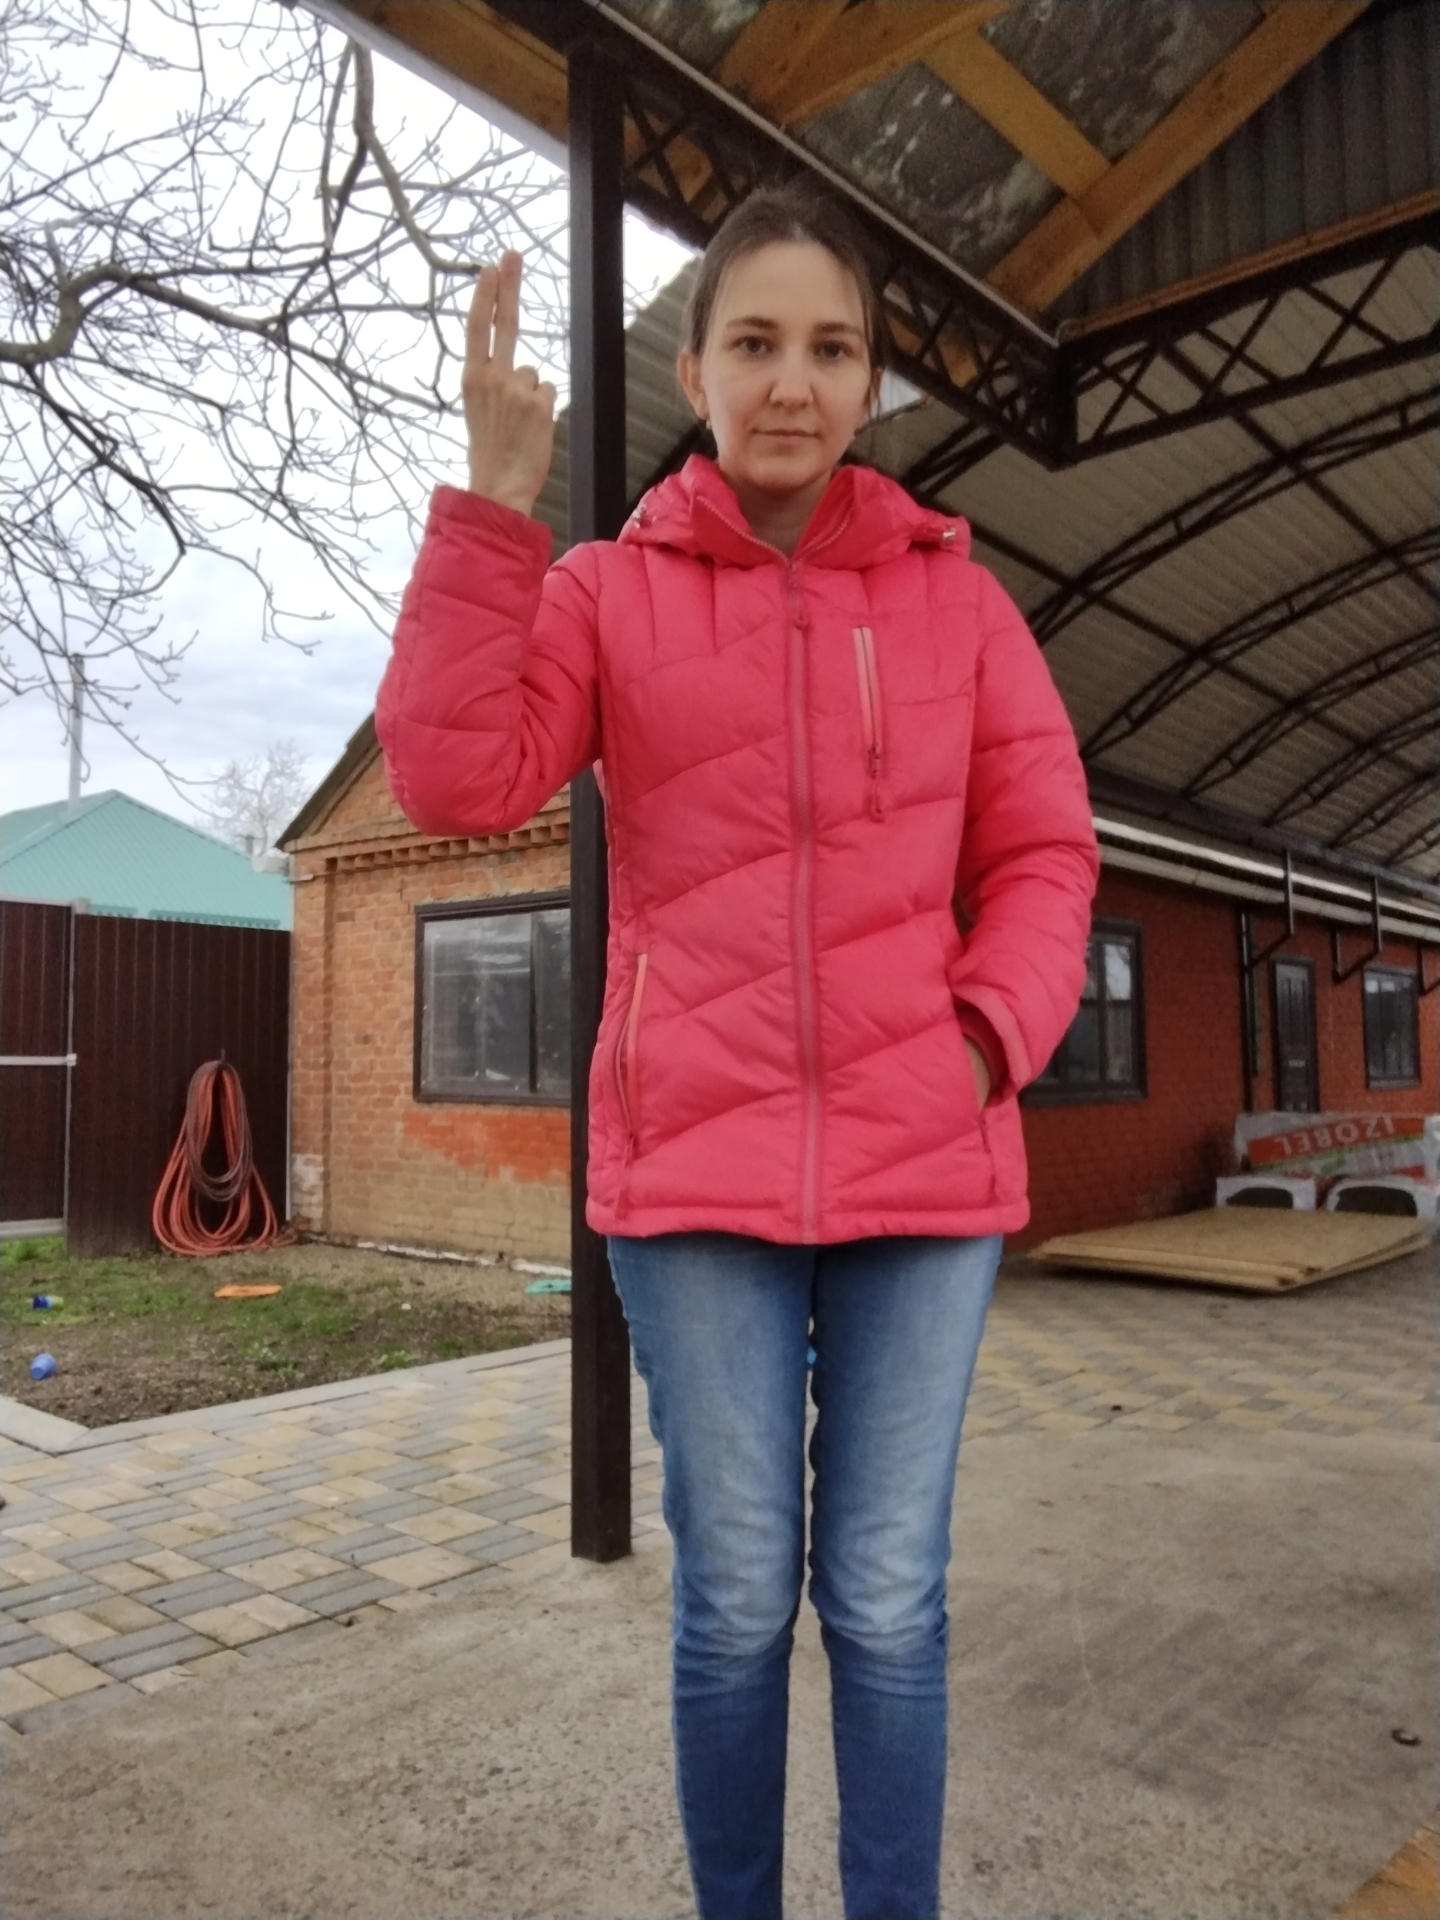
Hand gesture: two_up_inverted